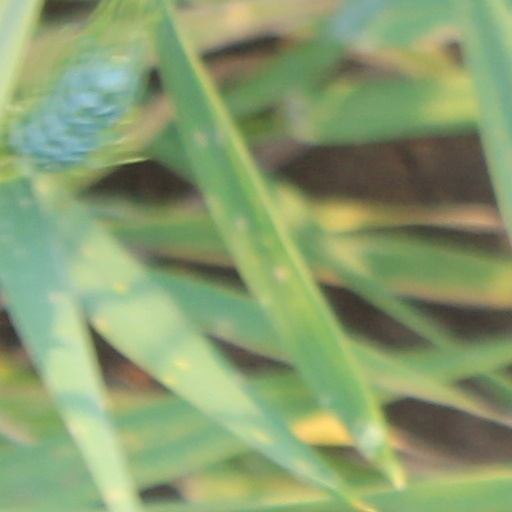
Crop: wheat